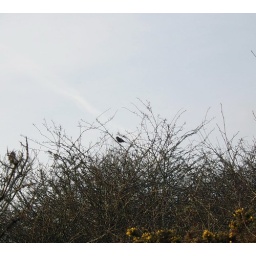
Twelveheads bird in tree